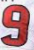
Number: 9